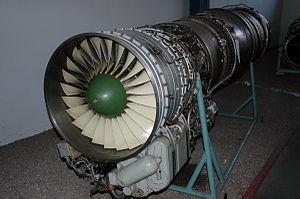
Le Toumanski R-11, ou plus précisément Toumanski R-11-300, initialement désigné AM-11, est un turboréacteur de conception soviétique.